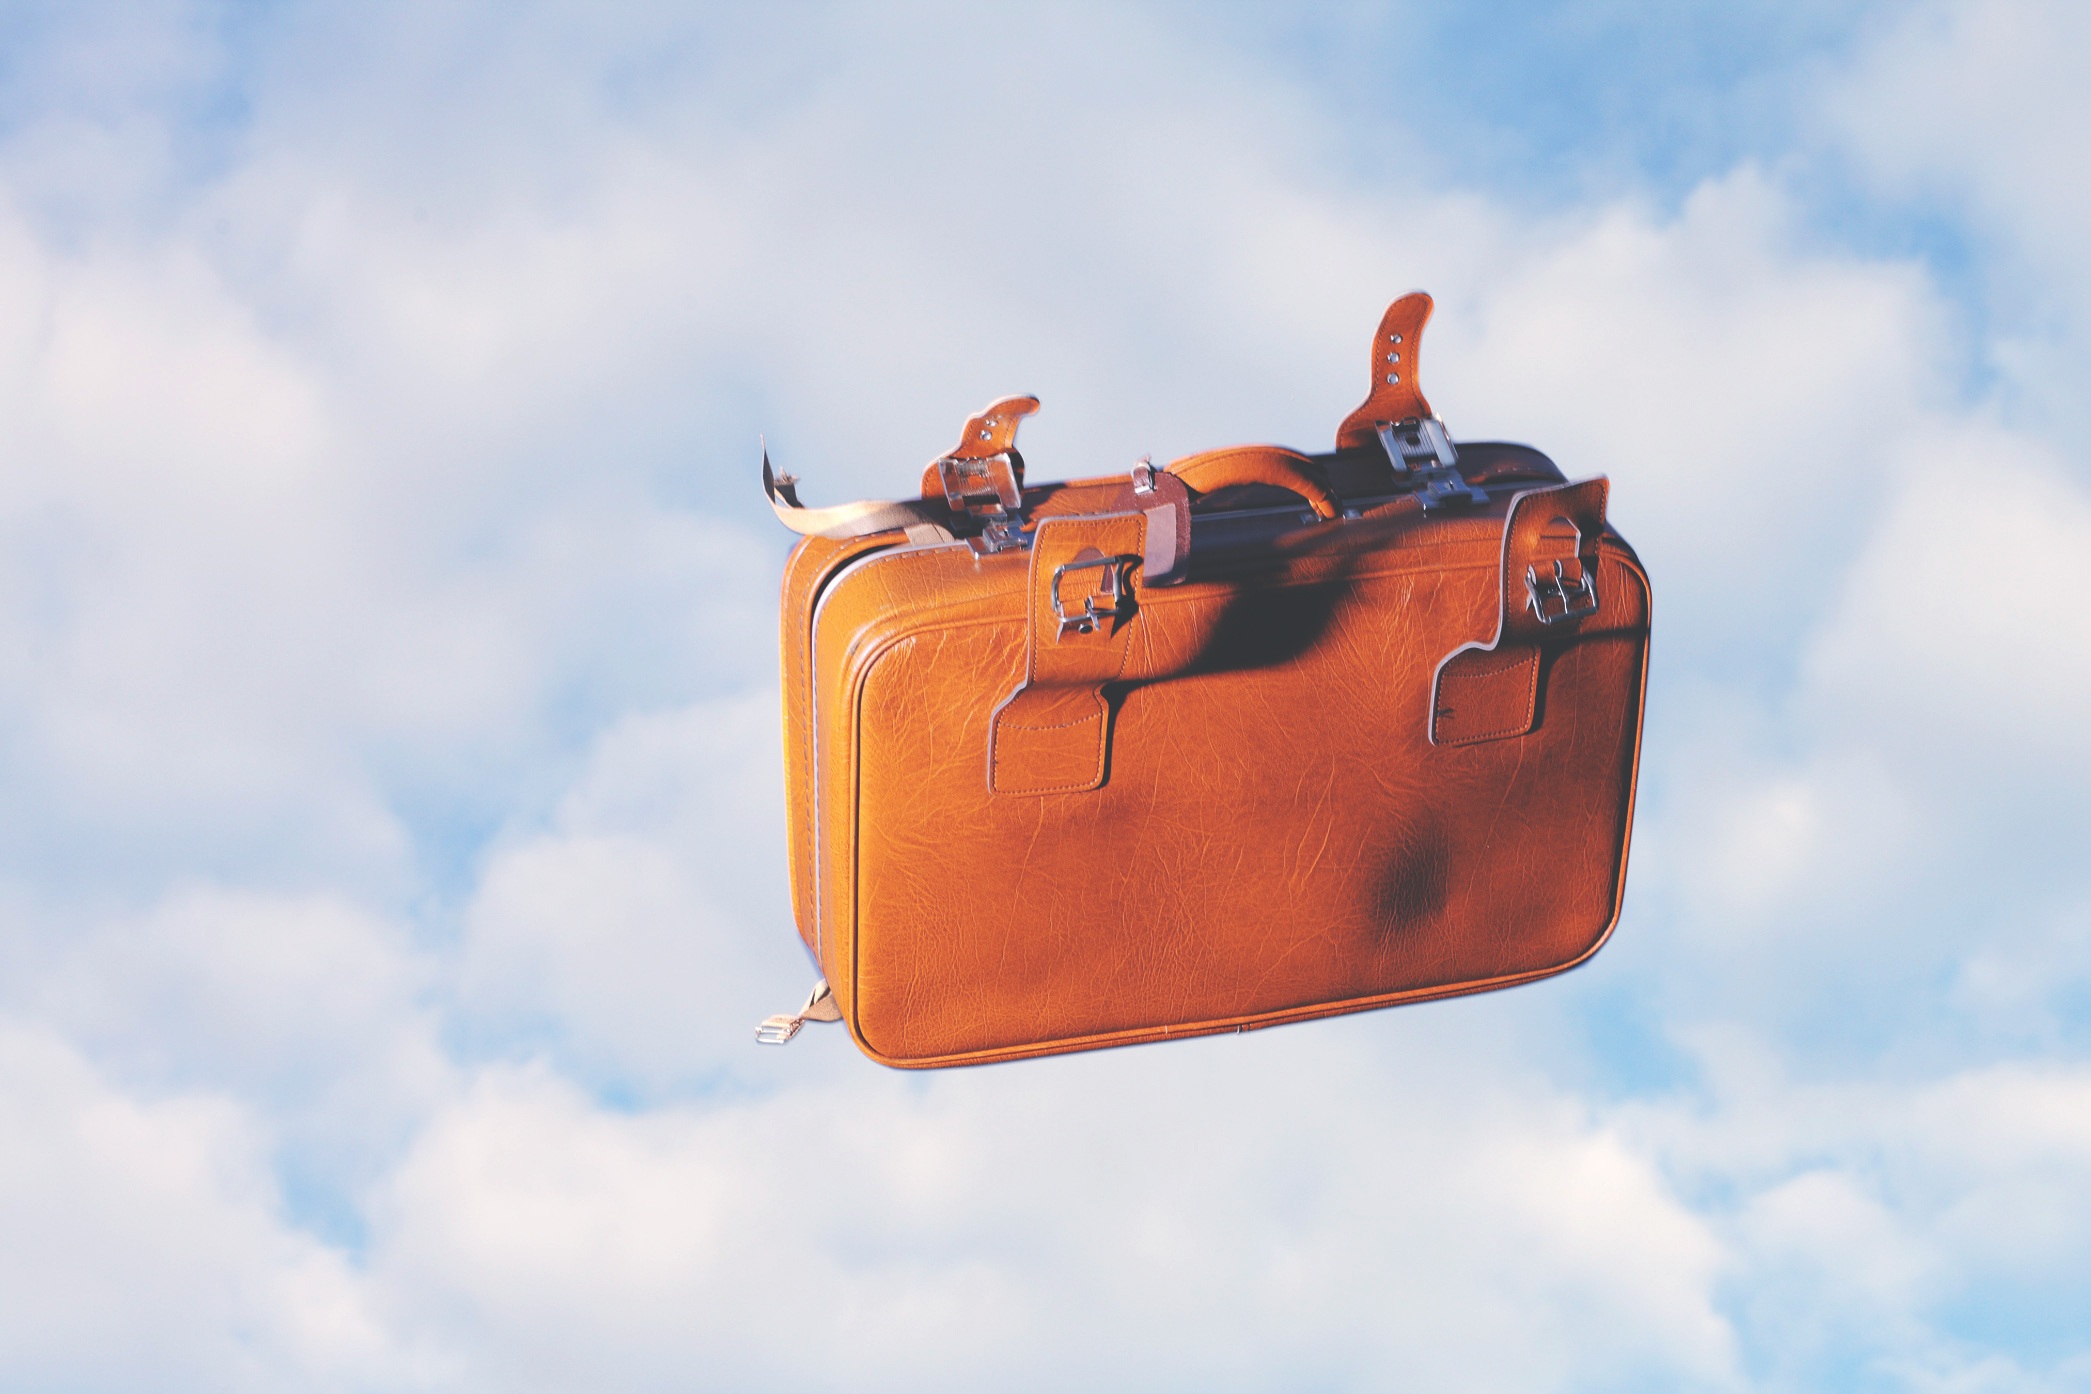
sky, flying, travel, red, blue, luggage, clouds, separation, atmosphere of earth